Pontianak

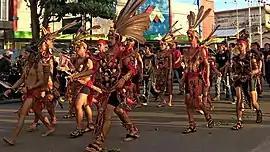
Gawai Dayak Festival in Pontianak

Compared to other Indonesian cities, Pontianak is one of the few cities with a significant number of Chinese Indonesians. The Chinese have lived in Pontianak for centuries. Most of the Chinese were passing through west Borneo from the third century for a last rest on their sailing journeys before returning to China. Beginning in the 7th century many Chinese had started to trade in western Borneo. Apart from the Chinese traders, in the 17th century Dutch colonization brought in mass Chinese for mining gold. Most of these Chinese miners originated from the Fujian or Guangdong provinces.